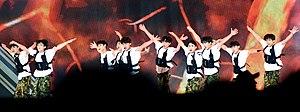
TRCNG est le premier boy band sud-coréen formé par TS Entertainment en 2017. Le groupe débute le 10 octobre 2017 avec son premier EP New Generation.